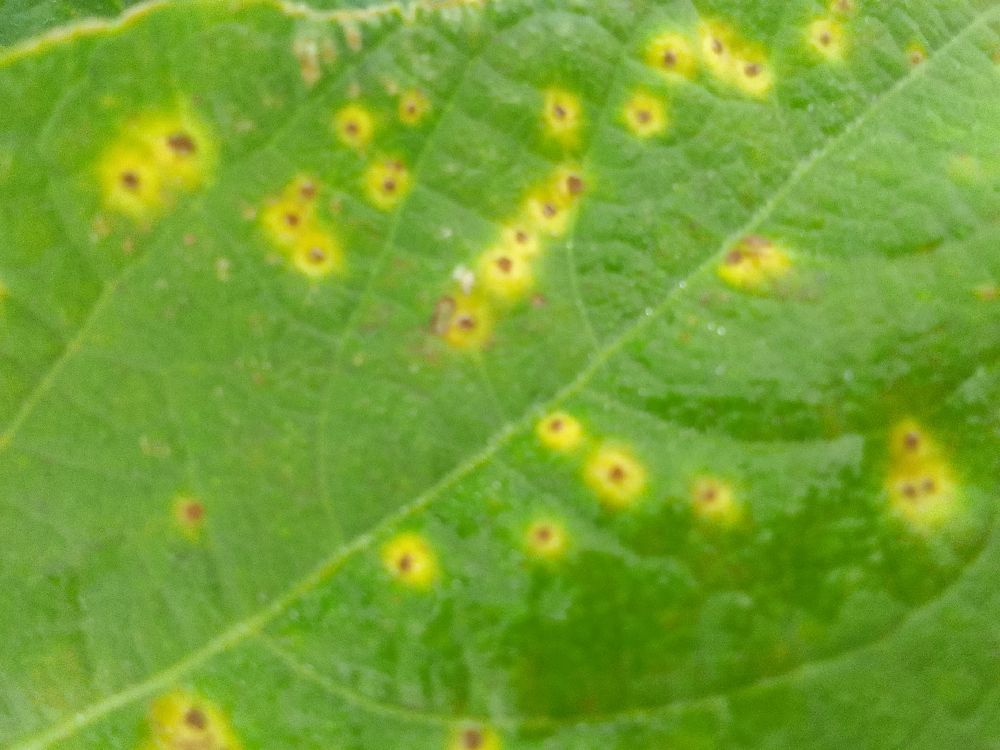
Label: rust